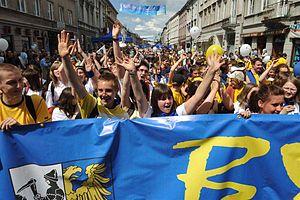
La Pologne, en forme longue république de Pologne, est un État d'Europe centrale, frontalier avec l'Allemagne à l'ouest, la Tchéquie au sud-ouest, la Slovaquie au sud, l'Ukraine à l'est-sud-est et la Biélorussie à l'est-nord-est, enfin la Lituanie et l'enclave russe de Kaliningrad au nord-est. Avec une population de 38 millions d'habitants, la Pologne est le trente-quatrième pays le plus peuplé au monde. Elle est divisée en voïvodies, elles-mêmes subdivisées en districts puis en communes. C'est une république parlementaire qui a pour monnaie nationale le złoty. Elle est membre de l'Union européenne depuis le 1ᵉʳ mai 2004, du Conseil de l'Europe, du groupe de Visegrád, de l'Organisation mondiale du commerce et de l'Organisation des Nations unies.
L'Union européenne est une association politico-économique sui generis de vingt-sept États européens qui délèguent ou transmettent par traité l’exercice de certaines compétences à des organes communautaires. Elle s'étend sur un territoire de 4,2 millions de kilomètres carrés, est peuplée de plus de 443 millions d'habitants et est la deuxième puissance économique mondiale en termes de PIB nominal derrière les États-Unis. L’Union européenne est régie par le traité de Maastricht et le traité de Rome, dans leur version actuelle, depuis le 1ᵉʳ décembre 2009 et l'entrée en vigueur du traité de Lisbonne. Sa structure institutionnelle est en partie supranationale et en partie intergouvernementale : le Parlement européen est élu au suffrage universel direct, tandis que le Conseil européen et le Conseil de l'Union européenne sont composés de représentants des États membres. Le président de la Commission européenne est pour sa part élu par le Parlement sur proposition du Conseil européen. La Cour de justice de l'Union européenne est chargée de veiller à l'application du droit de l'Union européenne.